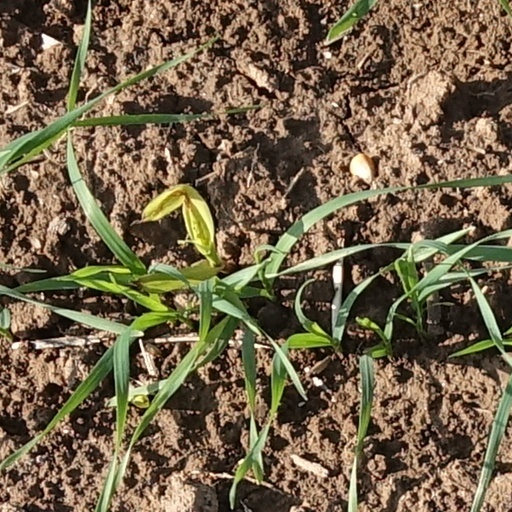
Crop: wheat